José Touré

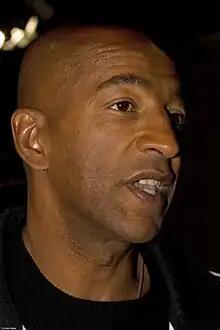
Touré in 2009

José Touré (born 24 April 1961) is a French former professional football player.